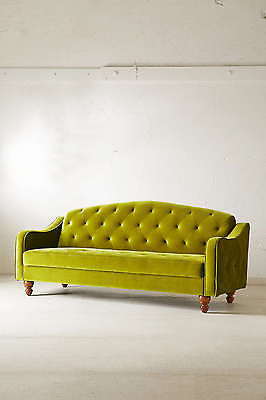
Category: sofa